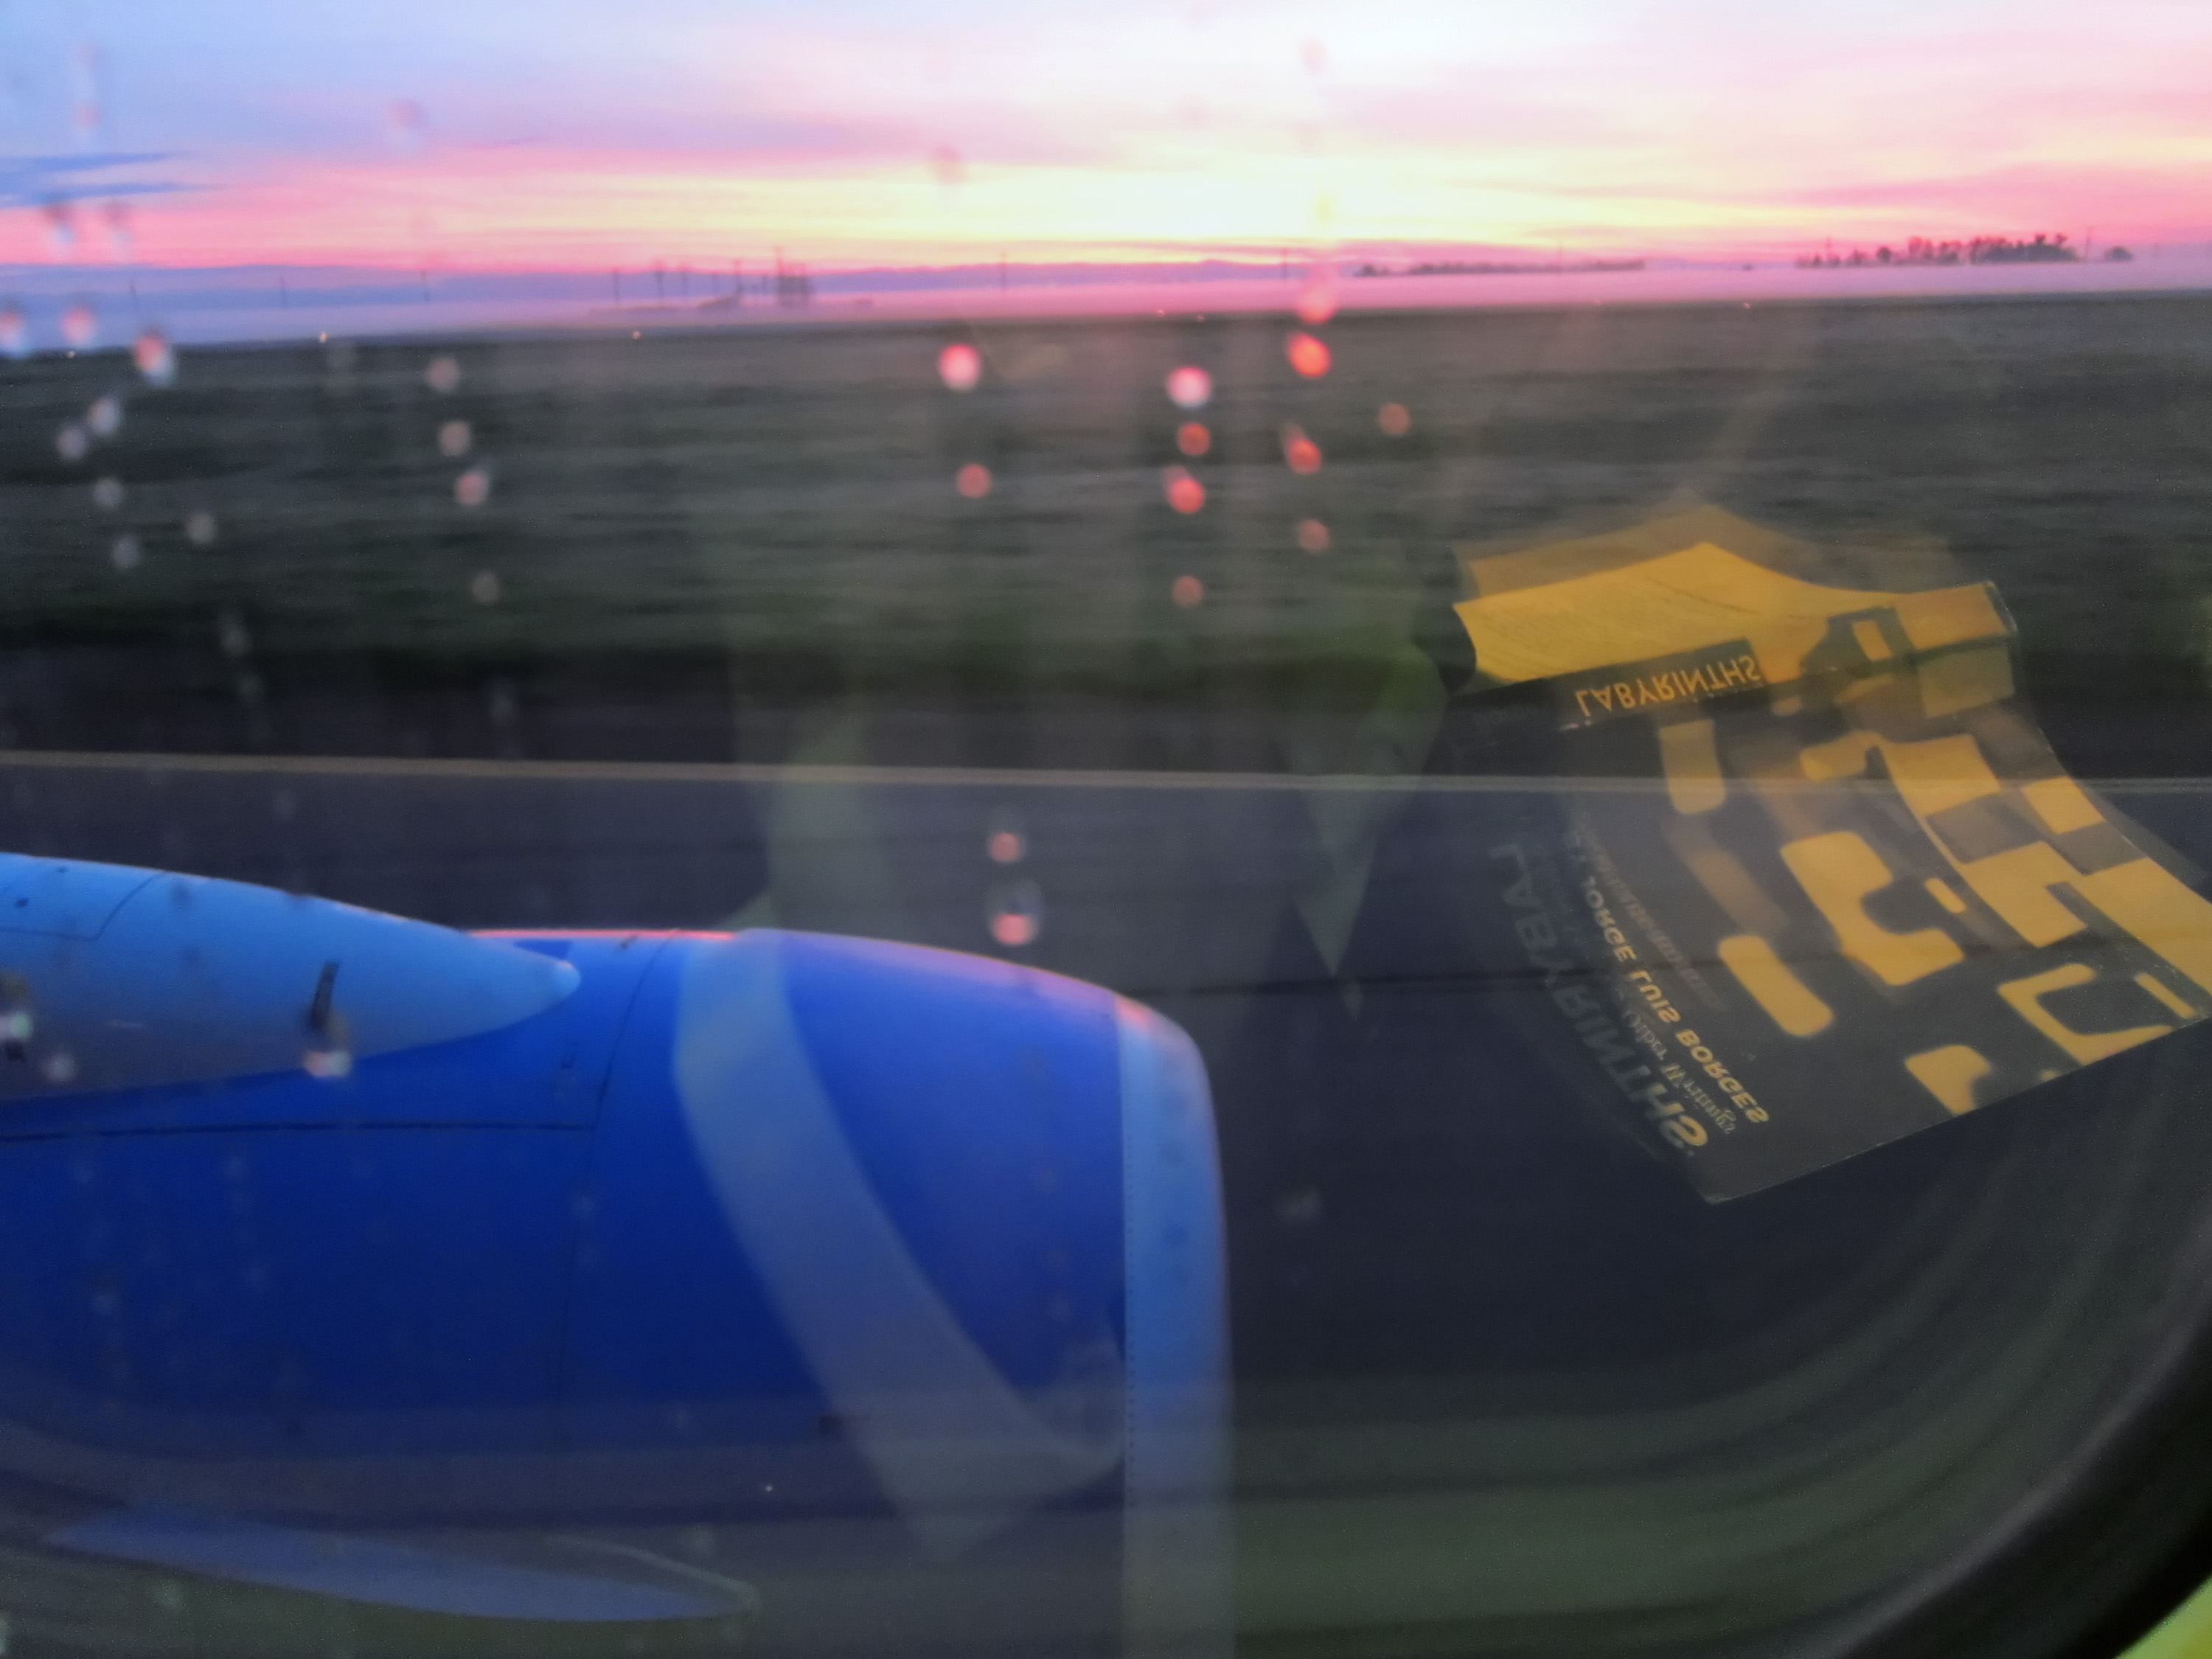
airplane, aircraft, vehicle, aviation, flight, stadium, 737, sacramento, smf, jorgeluisborges, southwestairlines, atmosphere of earth, sport venue